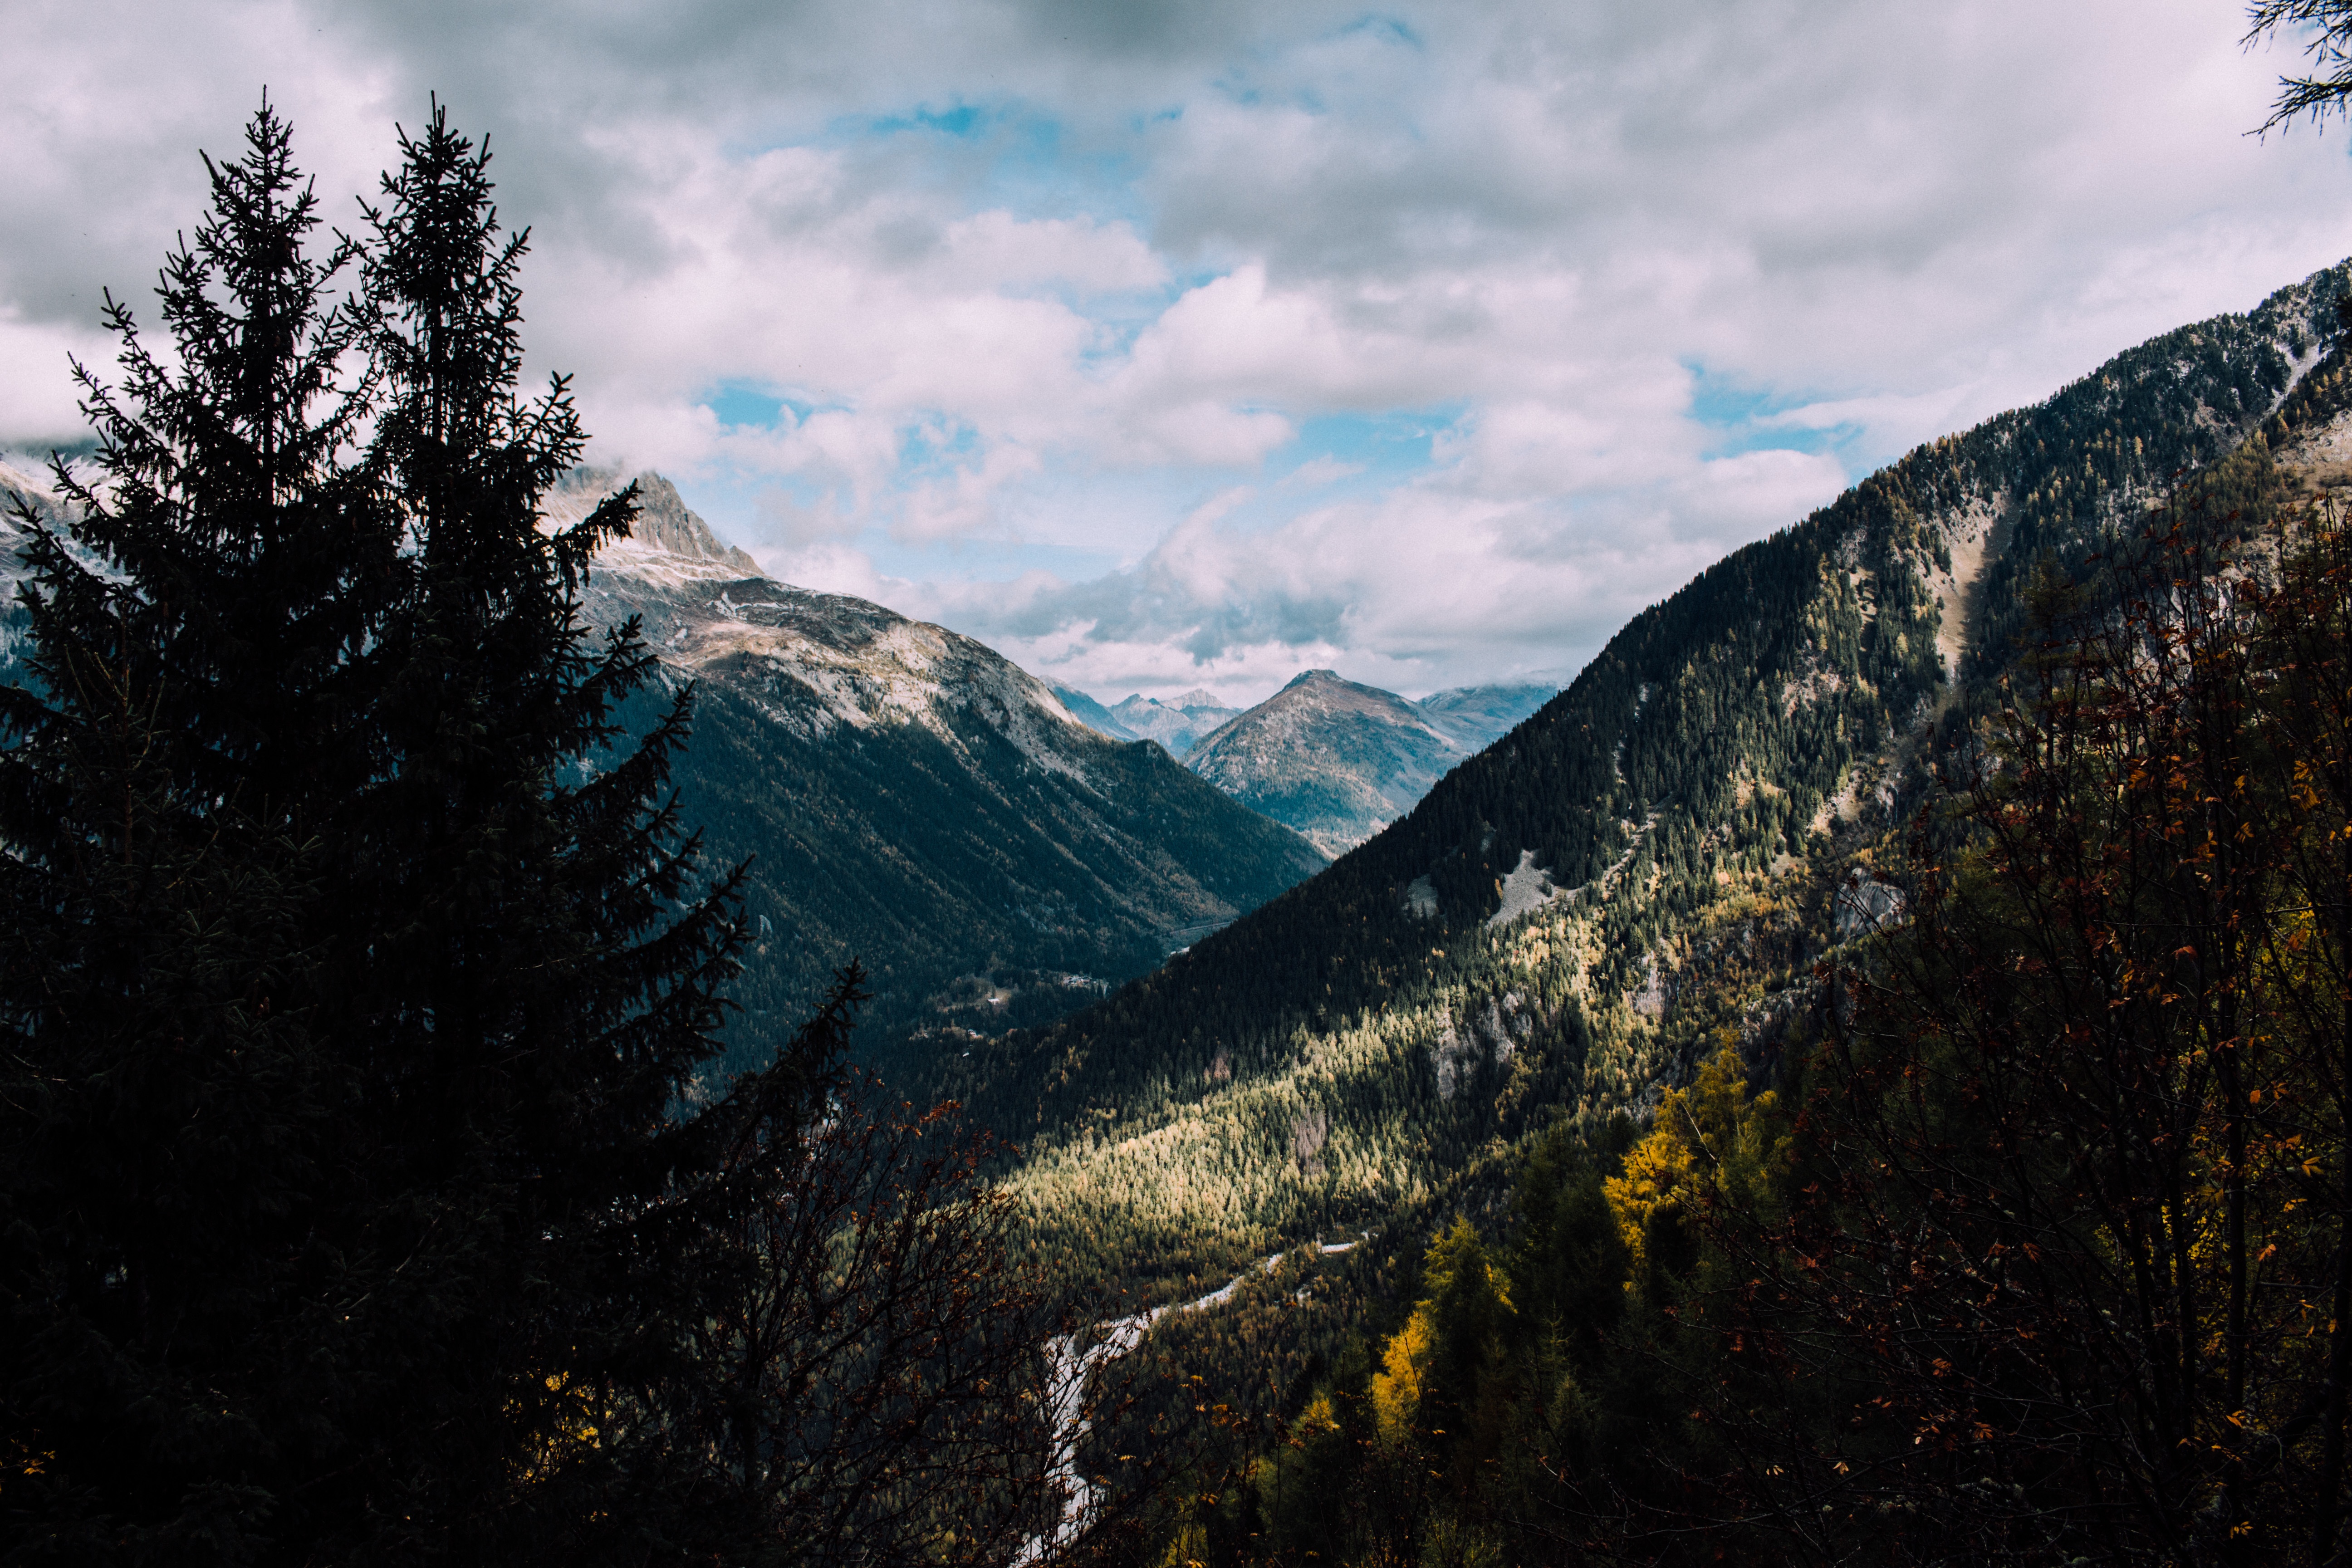
landscape, tree, nature, forest, wilderness, mountain, snow, cloud, sky, morning, leaf, hill, valley, mountain range, scenic, autumn, ridge, summit, trees, clouds, mountains, alps, landform, mountain pass, geographical feature, atmospheric phenomenon, mountainous landforms